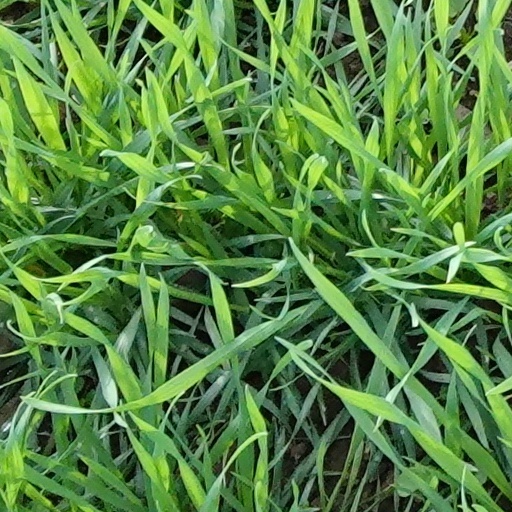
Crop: wheat